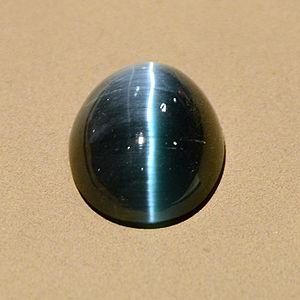
Tourmaline oeil-de-chat. Edelsteinmuseum, Idar-Oberstein.